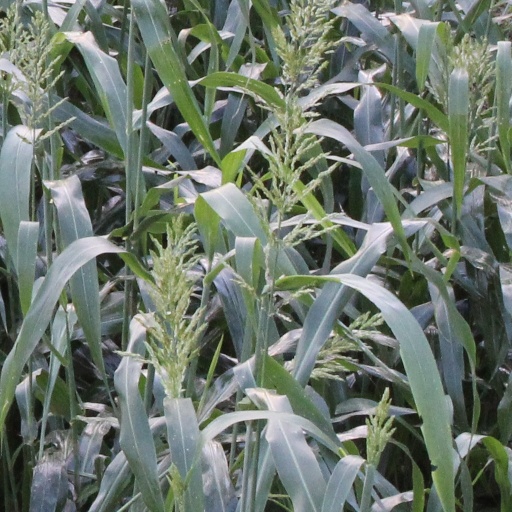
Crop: sorghum